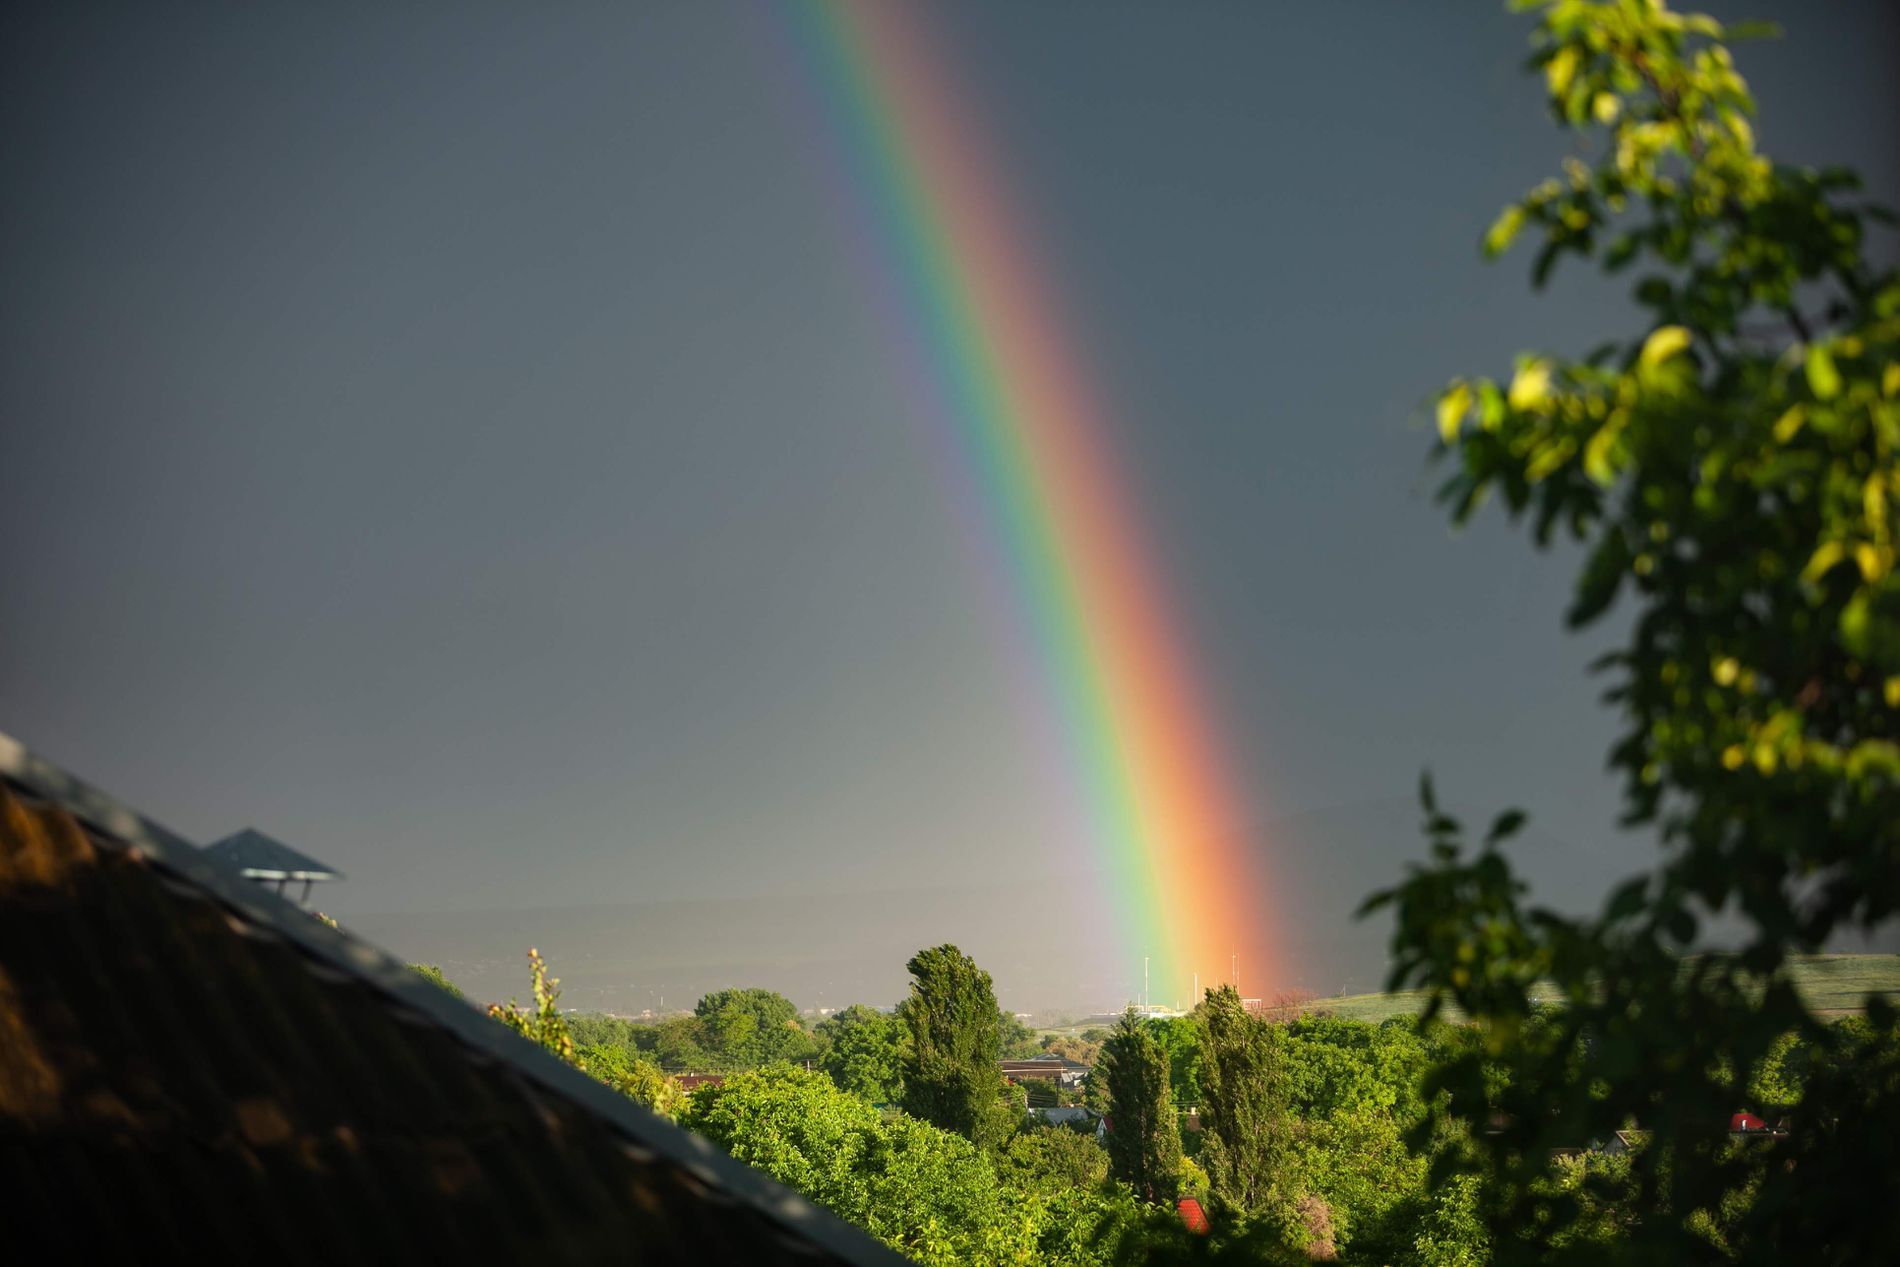
Rainbow Over Sea
There is a colorful rainbow across a dark stormy sky set above a green landscape. The rainbow colors are clear and intense, from left to right. There are trees and leaves below the landscape with a glimpse of rooftops at the back. The sky is dark and clouded.
Wide shot photo on a rainy day. The colors of the rainbow are vibrant against the gloomy, dark sky, and it feels wonderful. The green of the land below is a splash of life. It's a reminder that there's always beauty even after the storm.
Labels: Nature, Outdoors, Sky, Rainbow, Plant, Vegetation, Tree, Landscape, Scenery, Grass, Grove, Land, Woodland, Rainforest, Cloud, Rooftops, Greenery, Sea
Camera: Canon Canon EOS 5D Mark II
Lens: EF70-200mm f/2.8L IS USM, Canon EF 70-200mm f/2.8L IS
Aperture: F2.8
Exposure: 1/125 sec
ISO: 100
Focal length: 115.0 mm